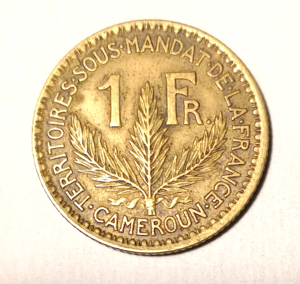
Le Cameroun français, Cameroun oriental ou Territoire du Cameroun est administré par la France de facto depuis 1916 et de jure depuis 1919, jusqu'en 1960. Ancienne colonie allemande du Cameroun. Son statut est à partir de 1919, « territoire sous mandat » de la Société des Nations, puis « territoire sous tutelle » de l'Organisation des Nations unies, ainsi que membre de l'Union française en tant que territoire associé puis État sous tutelle du Cameroun, enfin État membre de la Communauté.